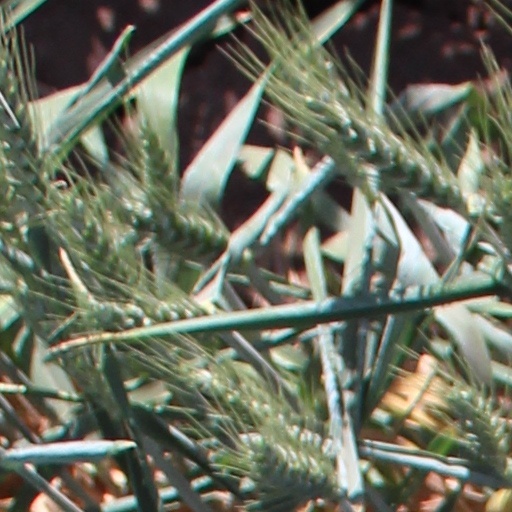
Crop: wheat